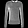
Label: Pullover